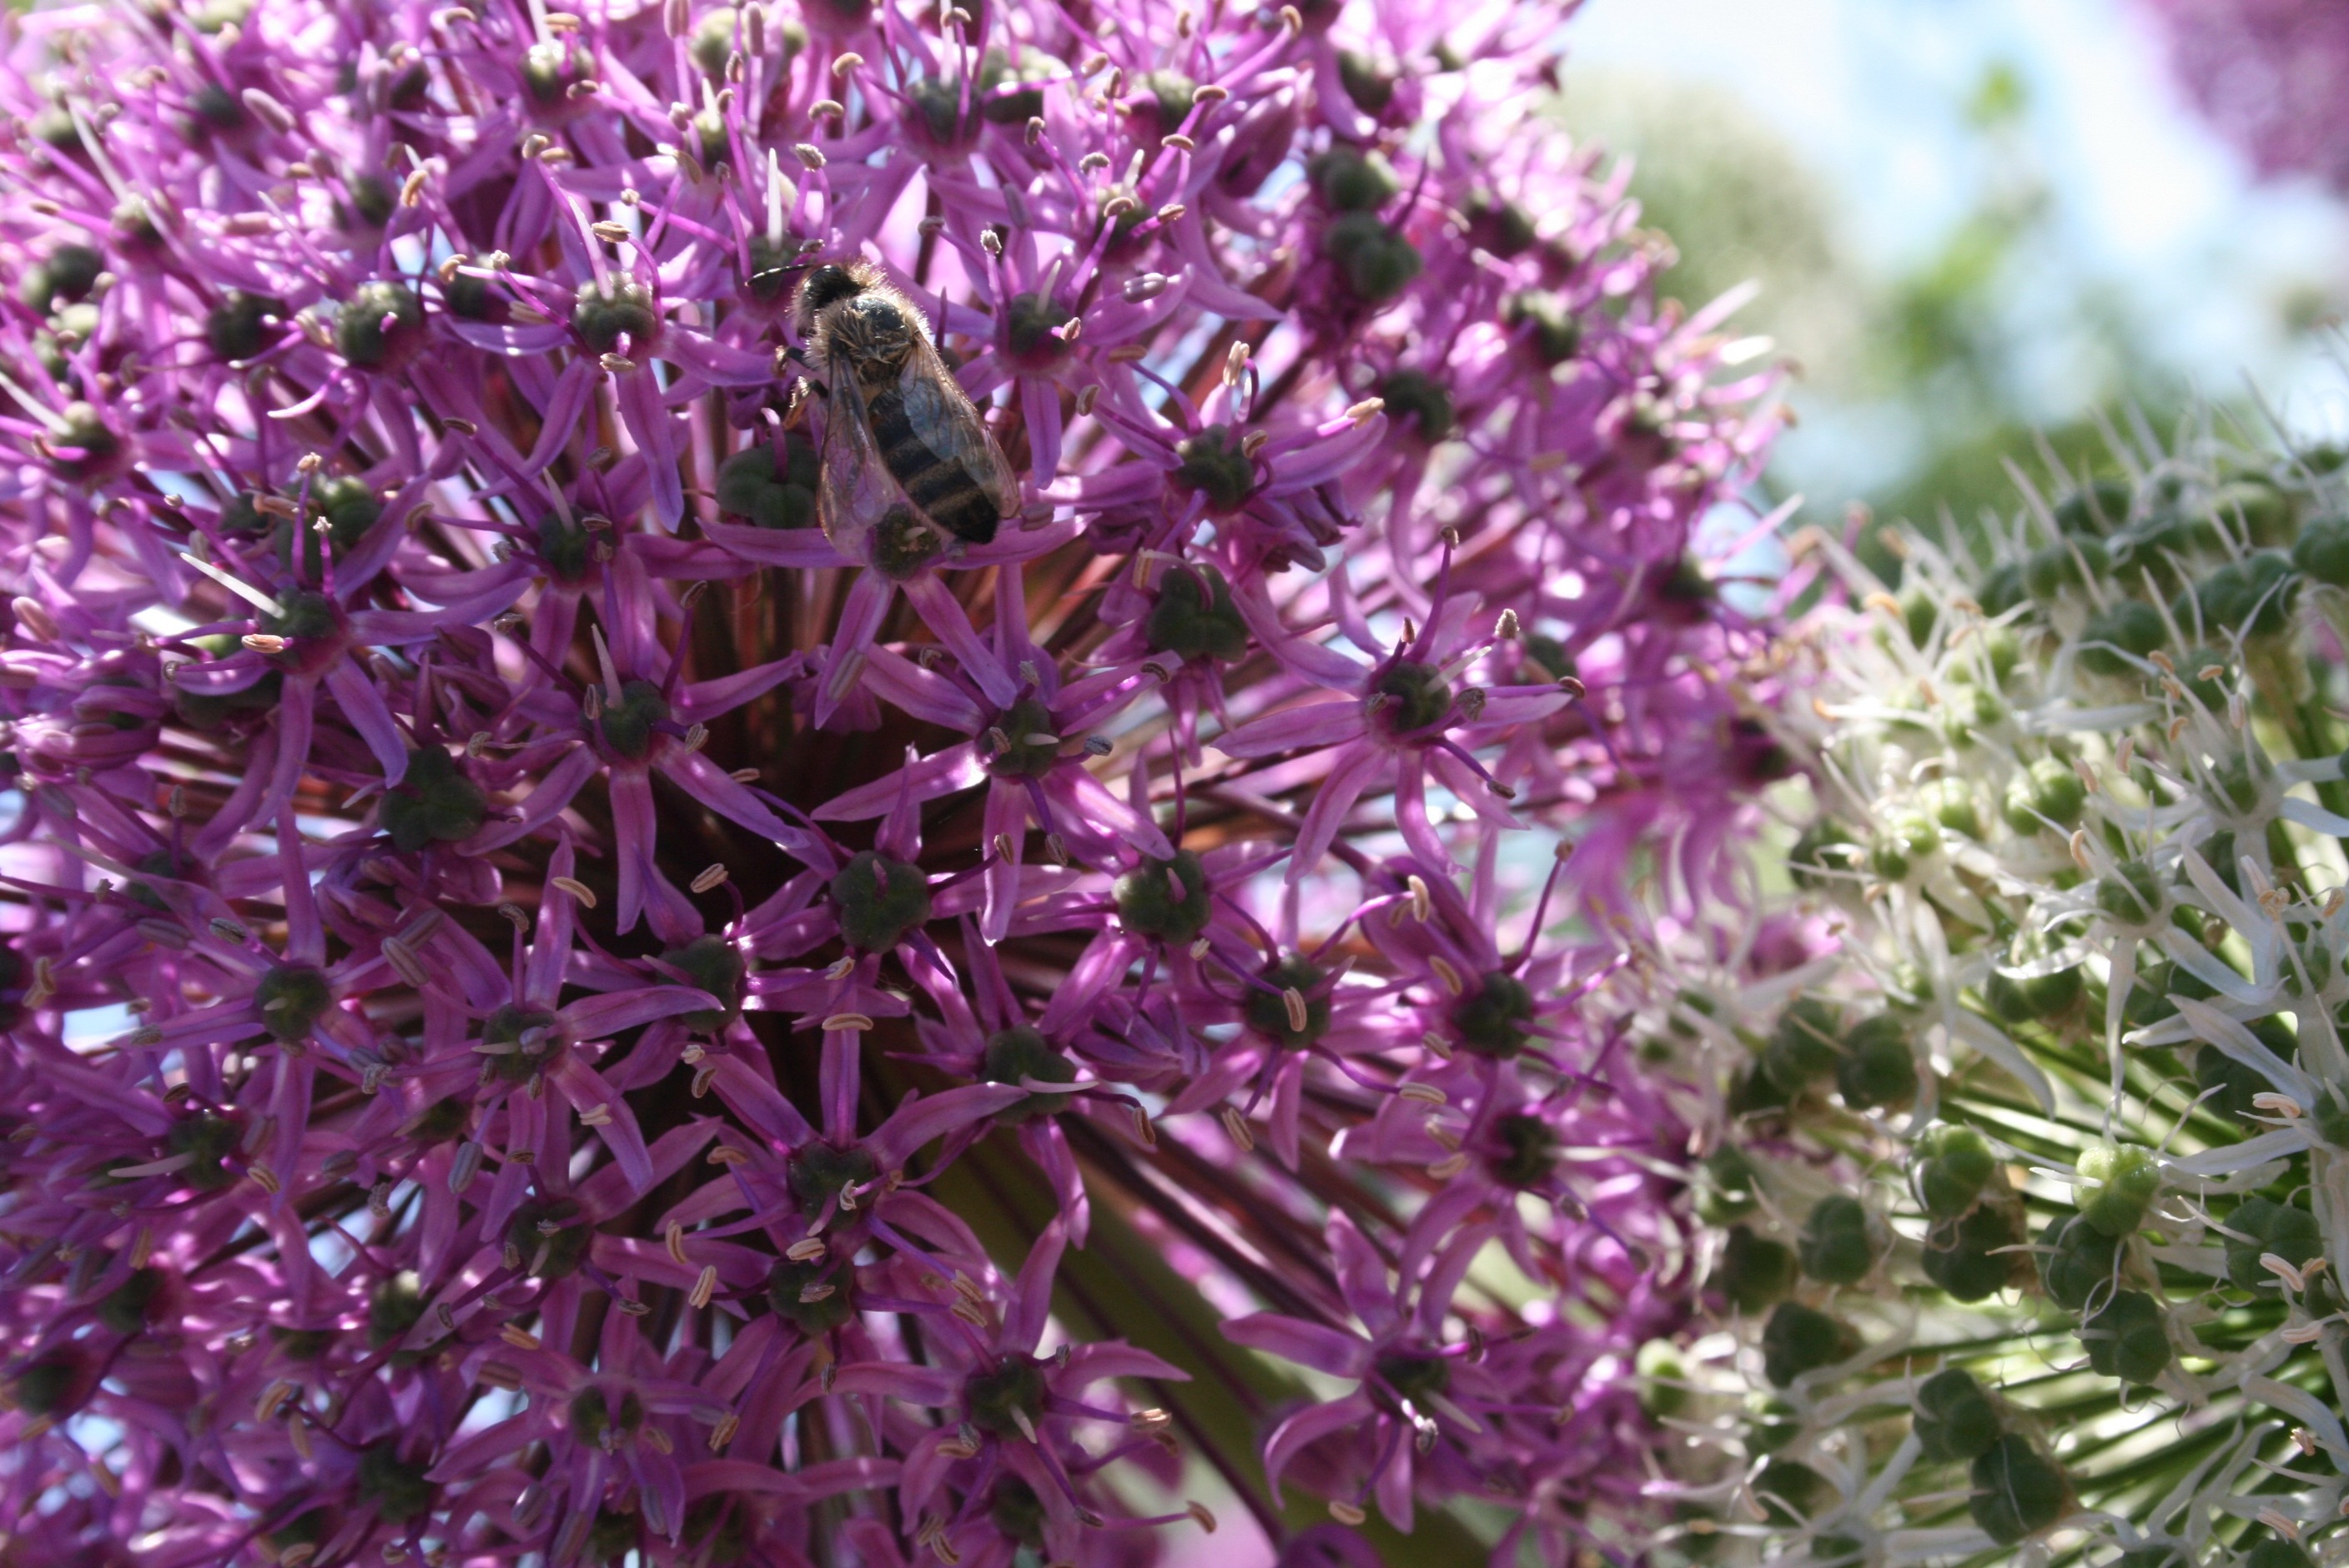
blossom, plant, flower, bloom, herb, botany, flora, lavender, wildflower, shrub, bee, lilac, purple flower, flowering plant, land plant, onion genus, english lavender, breckland thyme, onion flowers